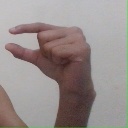
अक्षर: ग